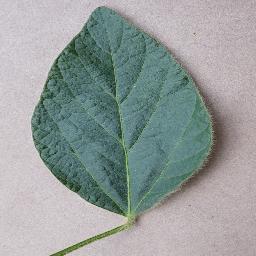
Label: Soybean___healthy